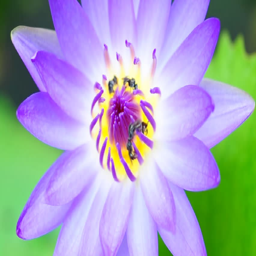
purple lotus with a bee